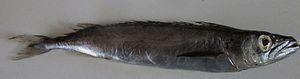
Les Gempylidae forment une famille de poissons abyssaux de l'ordre des Perciformes.